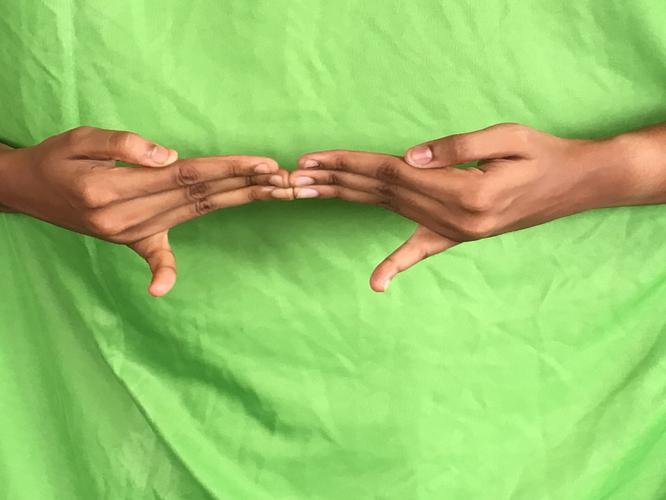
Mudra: Khatva
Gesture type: double_hand